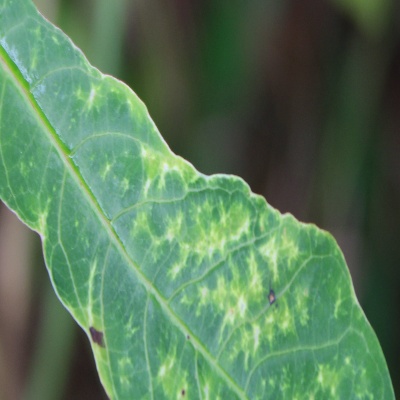
Crop: Cassava
Condition: mosaic